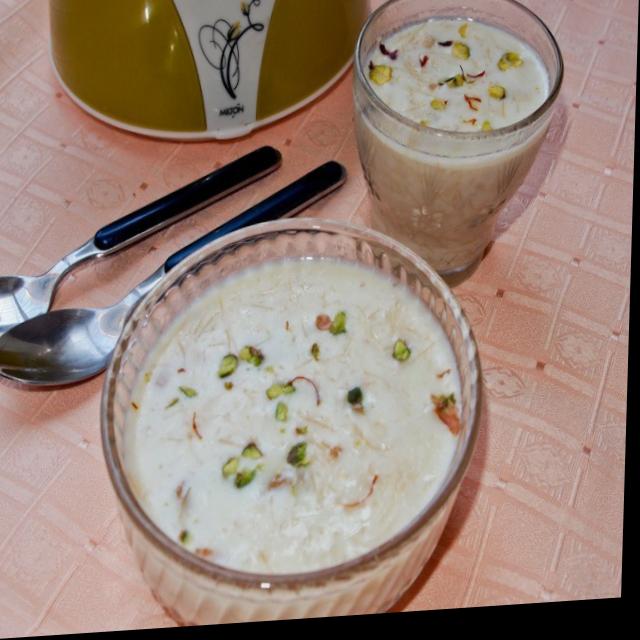
Dish: kheer